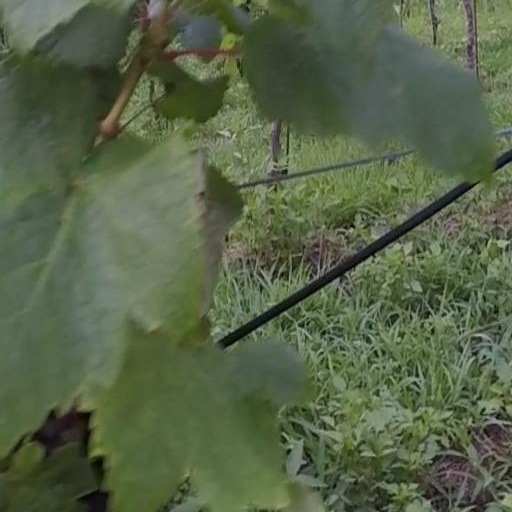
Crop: grape